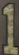
Number: 1